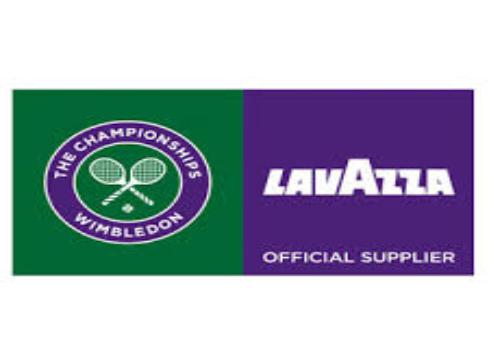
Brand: LAVAZZA
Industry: Food